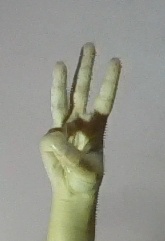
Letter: thaa